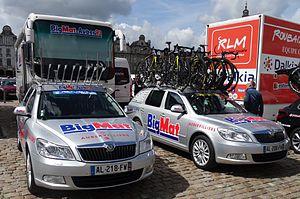
Reportage photographique réalisé le dimanche 25 mai 2014 à l'occasion du départ et de l'arrivée de la troisième étape du Paris-Arras Tour 2014 à Arras, Pas-de-Calais, Nord-Pas-de-Calais, France.
La saison 2014 de l'équipe cycliste BigMat-Auber 93 est la vingt-et-unième de cette équipe.